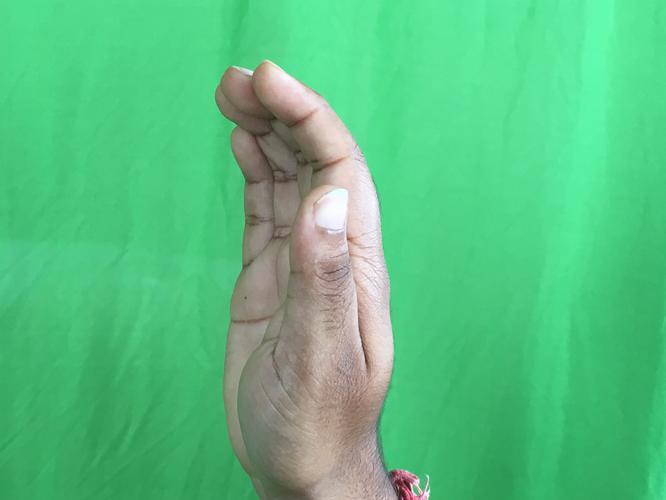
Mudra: Sarpasirsha
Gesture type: single_hand